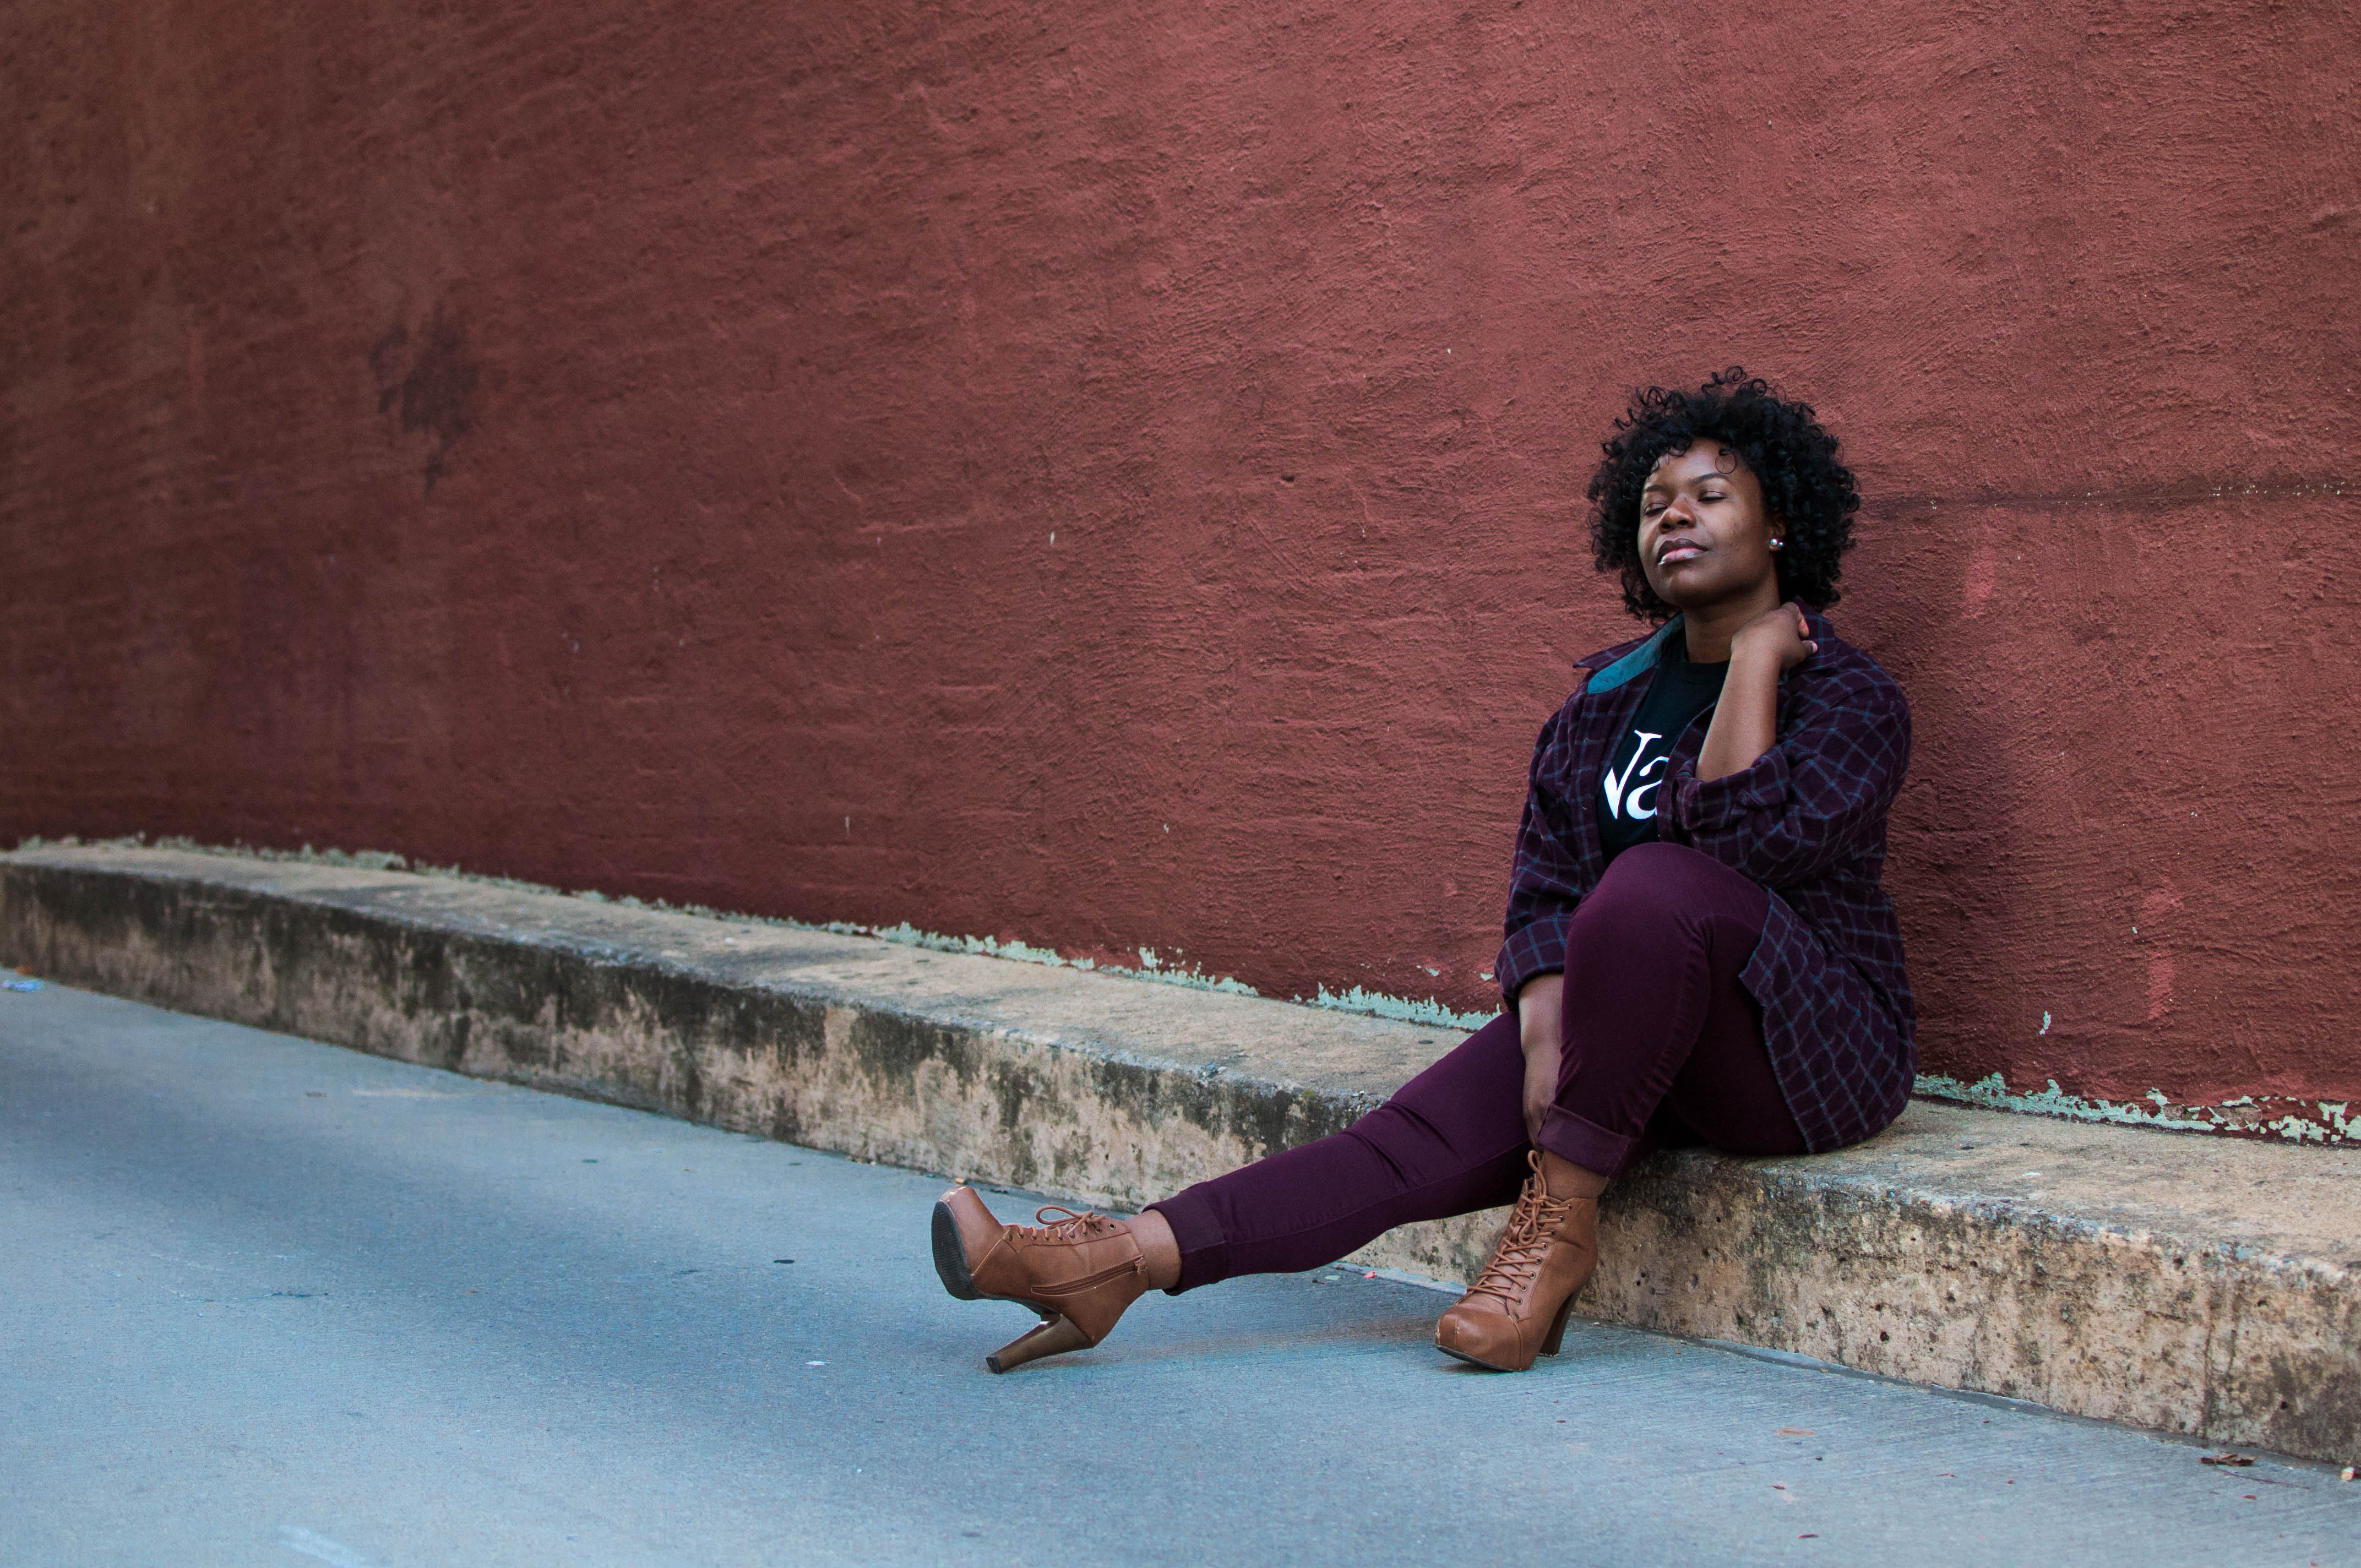
person, girl, woman, photography, female, leg, standing, portrait, model, spring, red, color, sitting, fashion, blue, black, lady, dress, footwear, photograph, beauty, african american, photo shoot, human positions